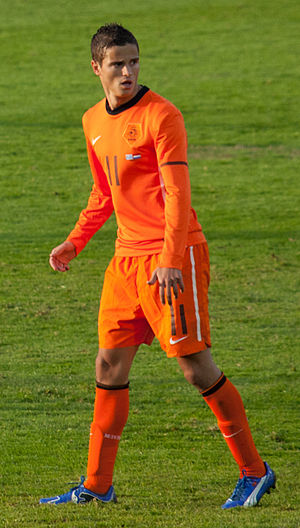
Ibrahim Afellay
Ibrahim Afellay (2011)
Ibrahim Afellay er en hollandsk fodboldspiller, der spiller på midtbanen. Han beskrives som en kraftfuld og dynamisk fodboldspiller, der har god teknik og evnen til at gøre en forskel.